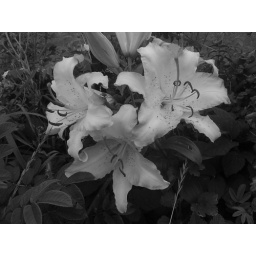
Big lilies in front yard photographed in black and white